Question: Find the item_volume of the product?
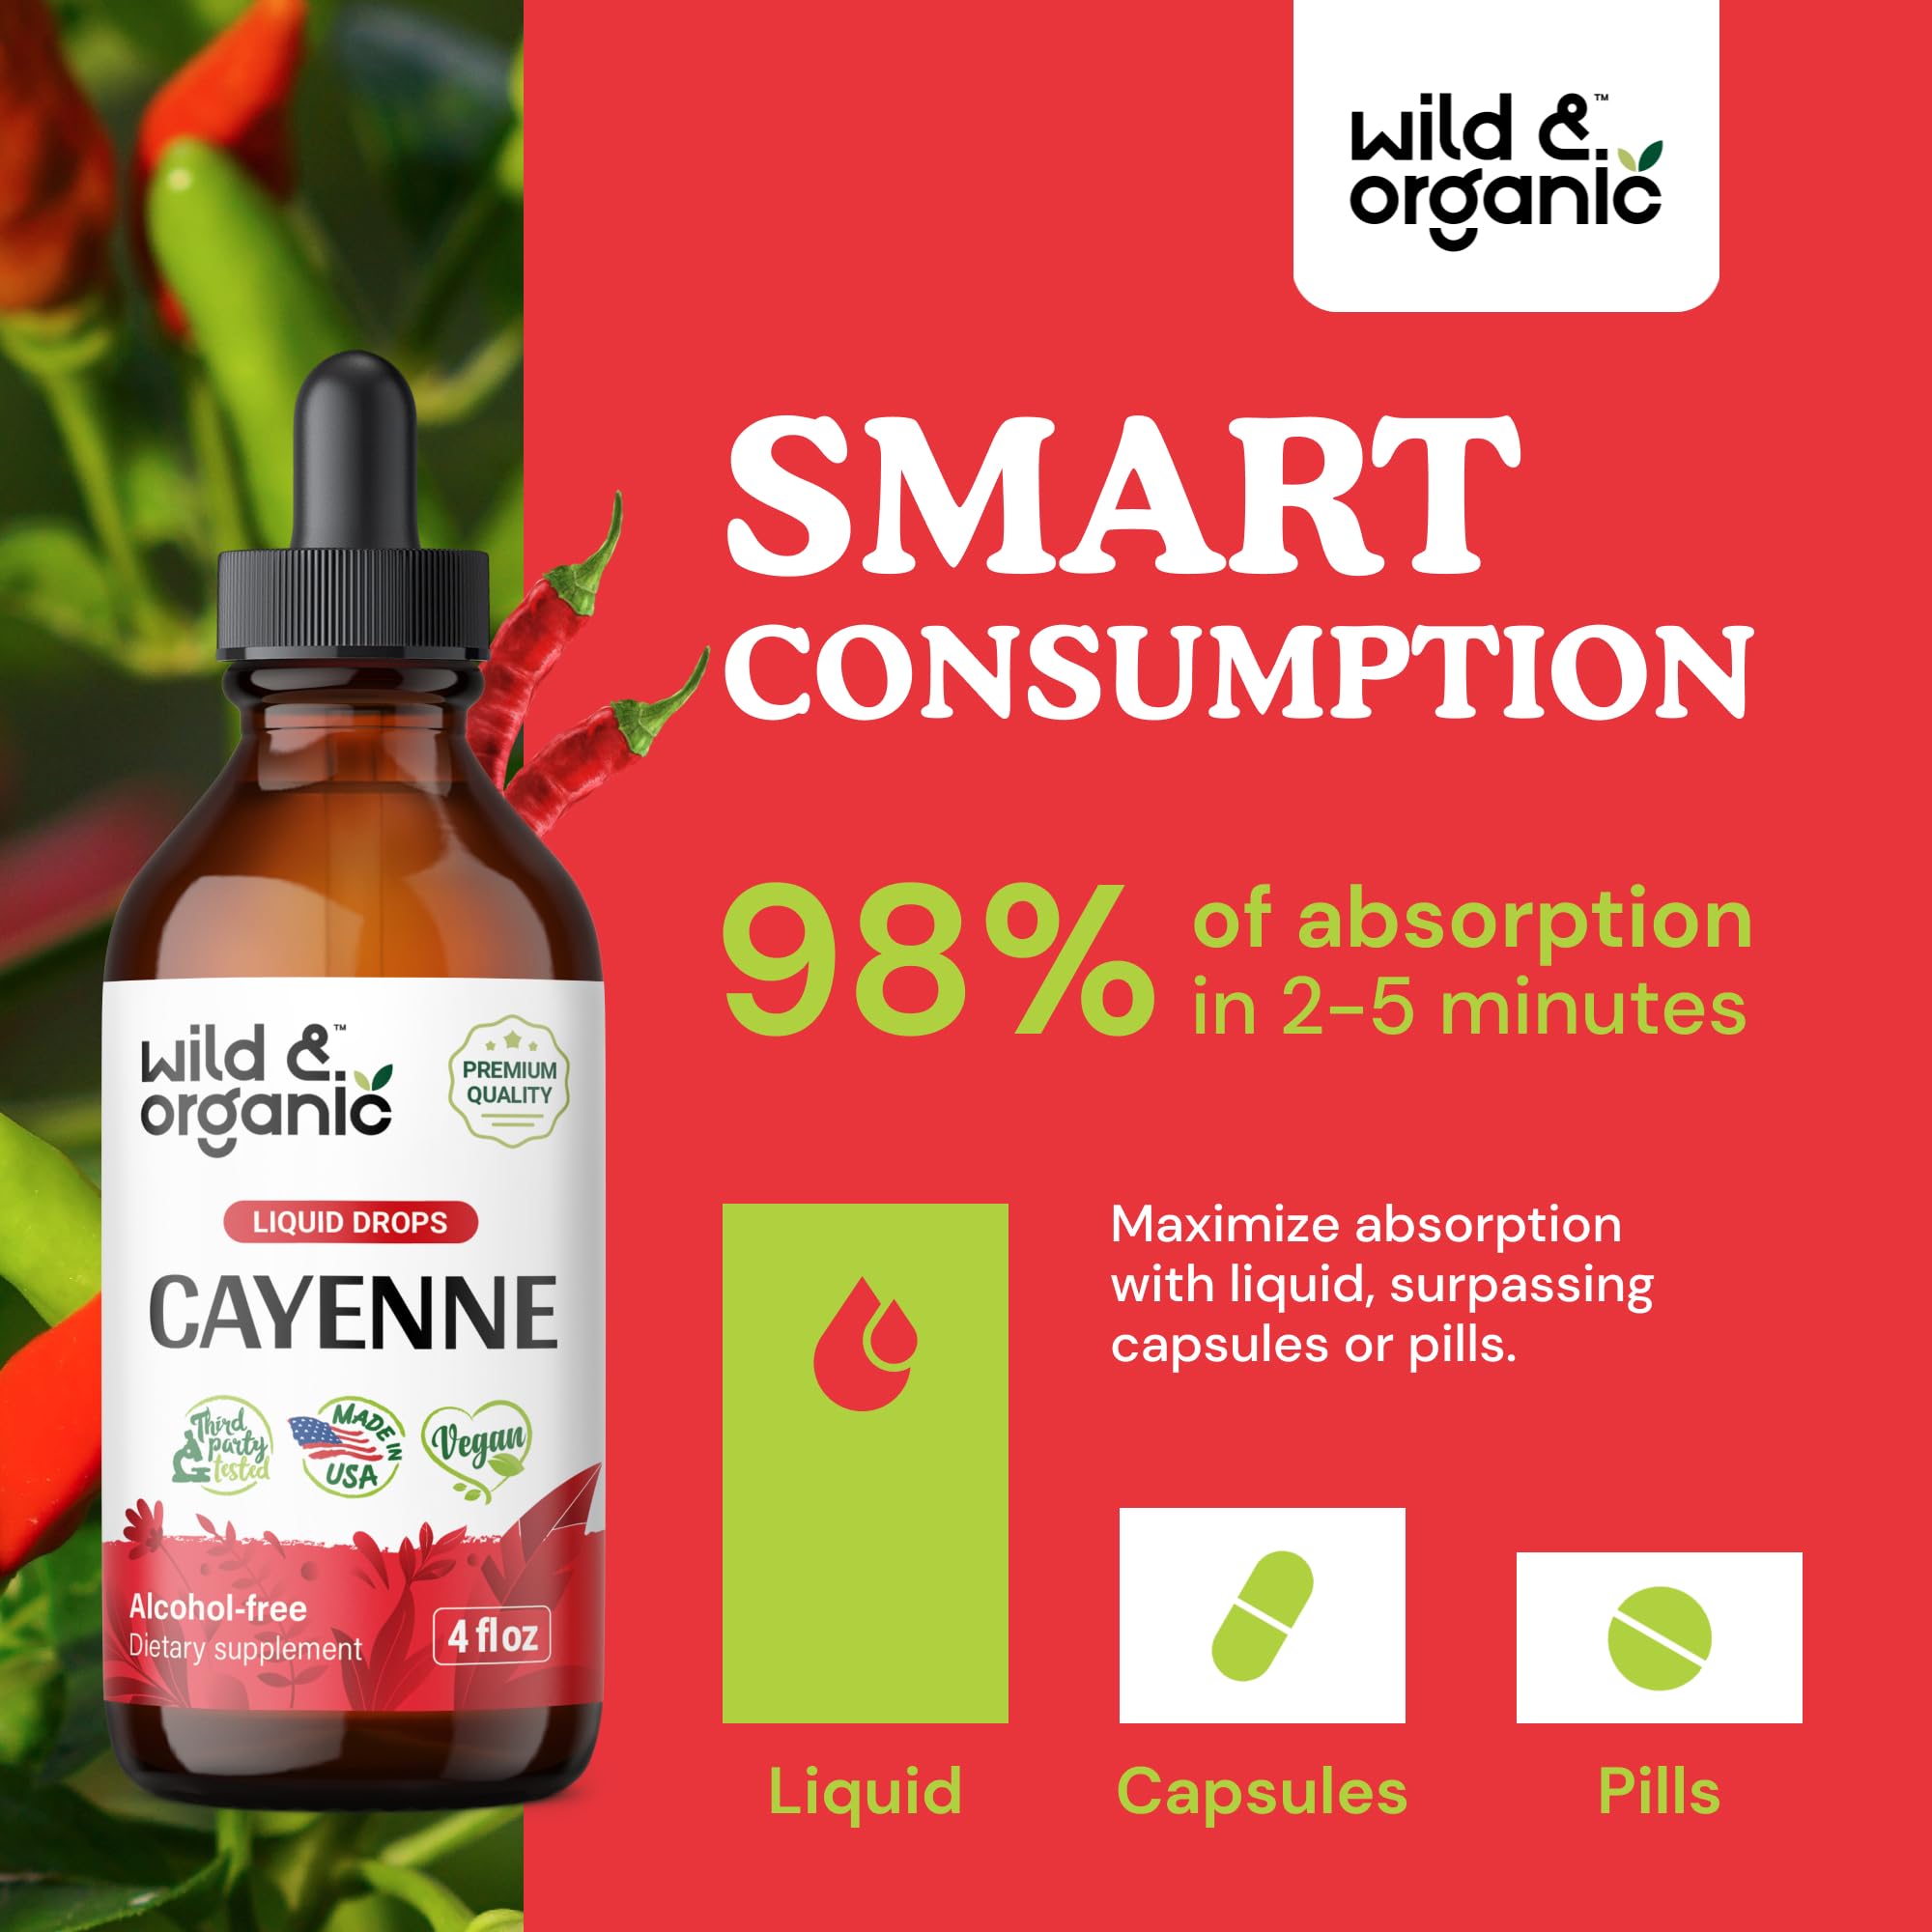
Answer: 4.0 fluid ounce